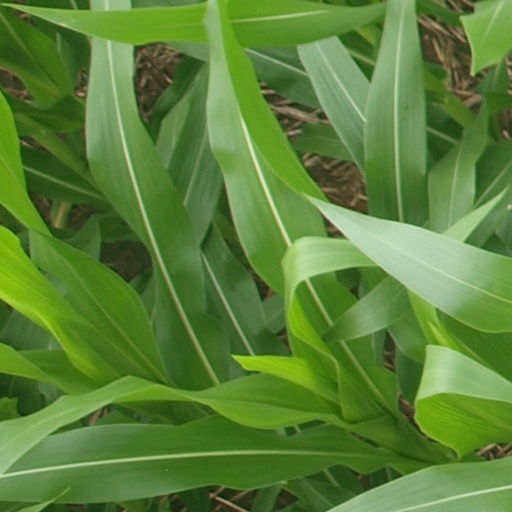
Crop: maize; corn